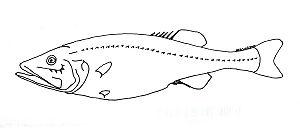
Hispidoberyx ambagiosus est une espèce de poissons abyssaux, la seule du genre Hispidoberyx lui-même unique représentant de la famille des Hispidoberycidae dans l'ordre des Stephanoberyciformes.
Les Stephanoberyciformes sont un ordre de poissons divisé en deux super-familles et comportant neuf familles, de nos jours essentiellement répandues dans les abysses.